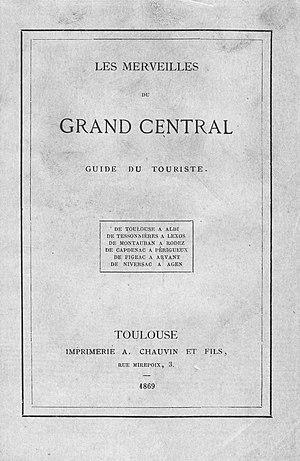
Guide touristique ""Les merveilles du Grand Central""."
La Compagnie du chemin de fer Grand-Central de France, communément désignée Compagnie du Grand-Central ou plus simplement Grand-Central, est une société anonyme française ferroviaire en activité de 1853 à 1857. Le nom de la société évoque ceux du Grand Junction Railway britannique ou de la Compagnie de chemin de fer du Grand Tronc du Canada.